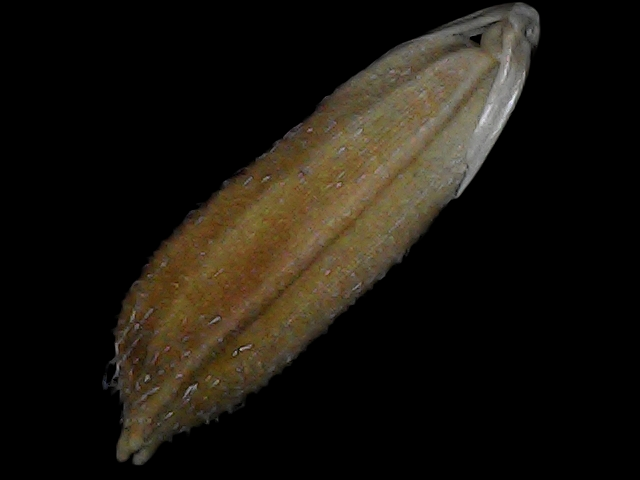
Rice variety: Bd56